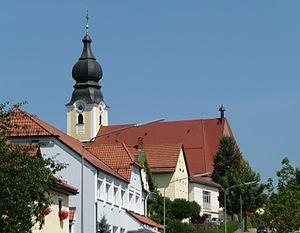
Röhrnbach est une commune de Bavière, située dans l'arrondissement de Freyung-Grafenau, dans le district de Basse-Bavière.